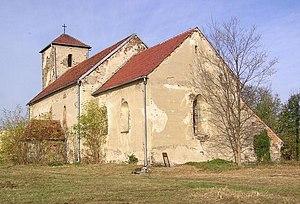
Udanin est une localité polonaise, siège de la gmina d'Udanin, située dans le powiat de Środa Śląska en voïvodie de Basse-Silésie.